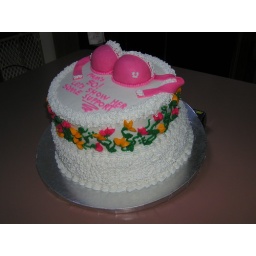
The bra was two cake balls covered in Fondant the rest is BC icing